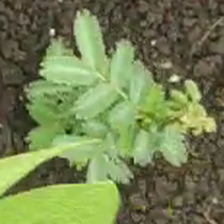
Weed species: Dwarf_cassia_(Chamaecrista pumila)